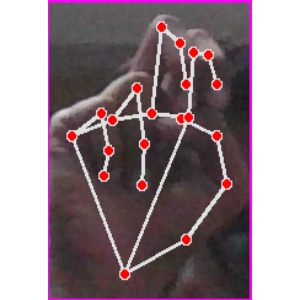
अक्षर: ह